Eindhoven University of Technology

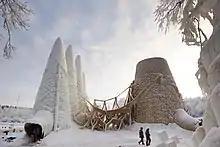
Sagrada Família replica built in ice composite by TU/e Master students of the Built Environment faculty in Juuka, 2015

The university offers honors programs for both bachelor and master students. At the bachelor level it consists of intensive study within eight possible tracks. At the master level it consists of extra leadership and professional development work.